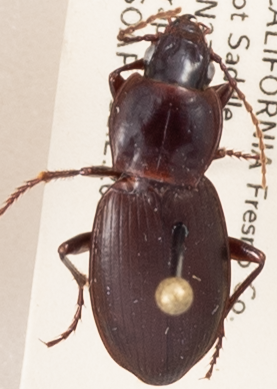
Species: Pterostichus ordinarius
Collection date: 2019-07-03
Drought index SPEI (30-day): -0.17
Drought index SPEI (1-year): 0.39
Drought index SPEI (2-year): -0.03